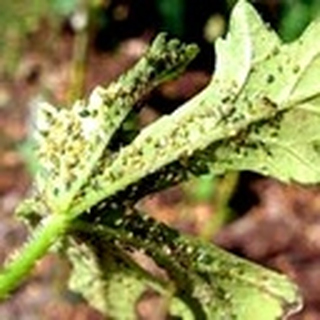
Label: cotton_aphids